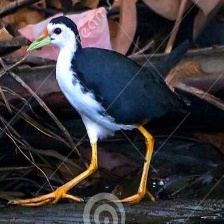
Species: WHITE BREASTED WATERHEN
Scientific name: AMAURORNIS PHOENICURUS
ImageNet parent category: european_gallinule